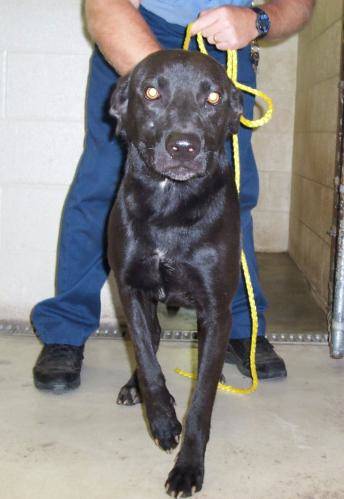
Label: dog